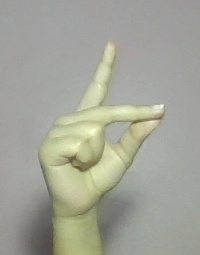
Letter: ta